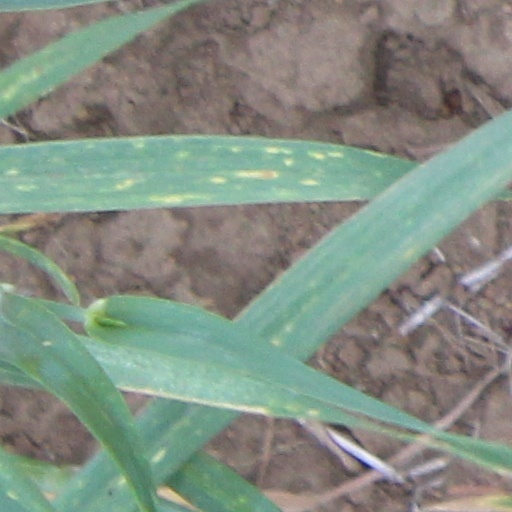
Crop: wheat